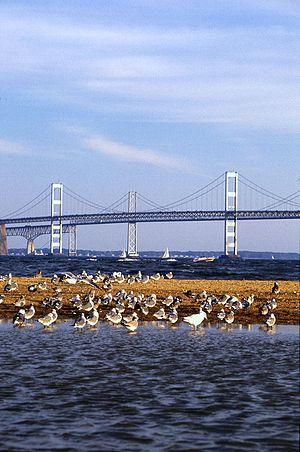
La U.S. Route 50 ou US 50 est une U.S. Route importante reliant, sur plus de 4 800 km, West Sacramento en Californie à Ocean City dans le Maryland, aux États-Unis. Jusqu'en 1972, année de son remplacement par des Interstates à partir de Sacramento, elle courait jusqu'à San Francisco, au bord de l'Océan Pacifique. Les Interstates furent construites plus tard, et la plupart sont séparées de cette route. Elle sert généralement de corridor au sud des Interstates 70 et 80, et au nord des Interstates 64 et 40. Cette route traverse principalement des régions rurales désertiques et montagneuses à l'ouest des États-Unis, et sa section du Nevada est appelée « La Route La Plus Solitaire d'Amérique ». Dans le Midwest, la Route 50 continue à travers des zones principalement rurales et agricoles, ainsi que quelques grandes villes comme Kansas City, Saint-Louis dans le Missouri et Cincinnati dans l'Ohio. La route continue ensuite vers l'est des États-Unis en passant par les Appalaches en Virginie-Occidentale avant d'arriver à Washington D.C.. À partir de là, la route 50 continue à travers le Maryland sous la forme d'une voie express, jusqu'à Ocean City.
La baie de Chesapeake est le plus grand estuaire des États-Unis qui s'étend entre les États de la Virginie et du Maryland. La baie se trouve sur la côte Est et donne dans l’océan Atlantique. Elle fut le théâtre, le 5 septembre 1781, d'une bataille navale décisive lors de la guerre d'indépendance des États-Unis.
The Bay est un faux documentaire américain réalisé par Barry Levinson, sorti en 2012.